Fixing Global Finance

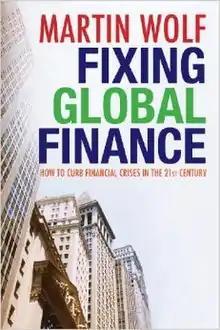
Hardcover edition

Fixing Global Finance is a book written by "Financial Times" columnist Martin Wolf. It discusses the relationship between global imbalances and financial crises, and offers several personal proposals to restore economic balances.